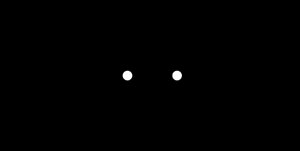
Toer uden styrmand
Ikonet for en toer uden styrmand
Toer uden styrmand er en kaproningsbåd, som roes af to personer med én åre hver, i modsætning til en dobbeltsculler, hvor hver roer har to årer. Båden er ca. 9,5 meter lang, og klassen er på OL-programmet både for mænd og kvinder.